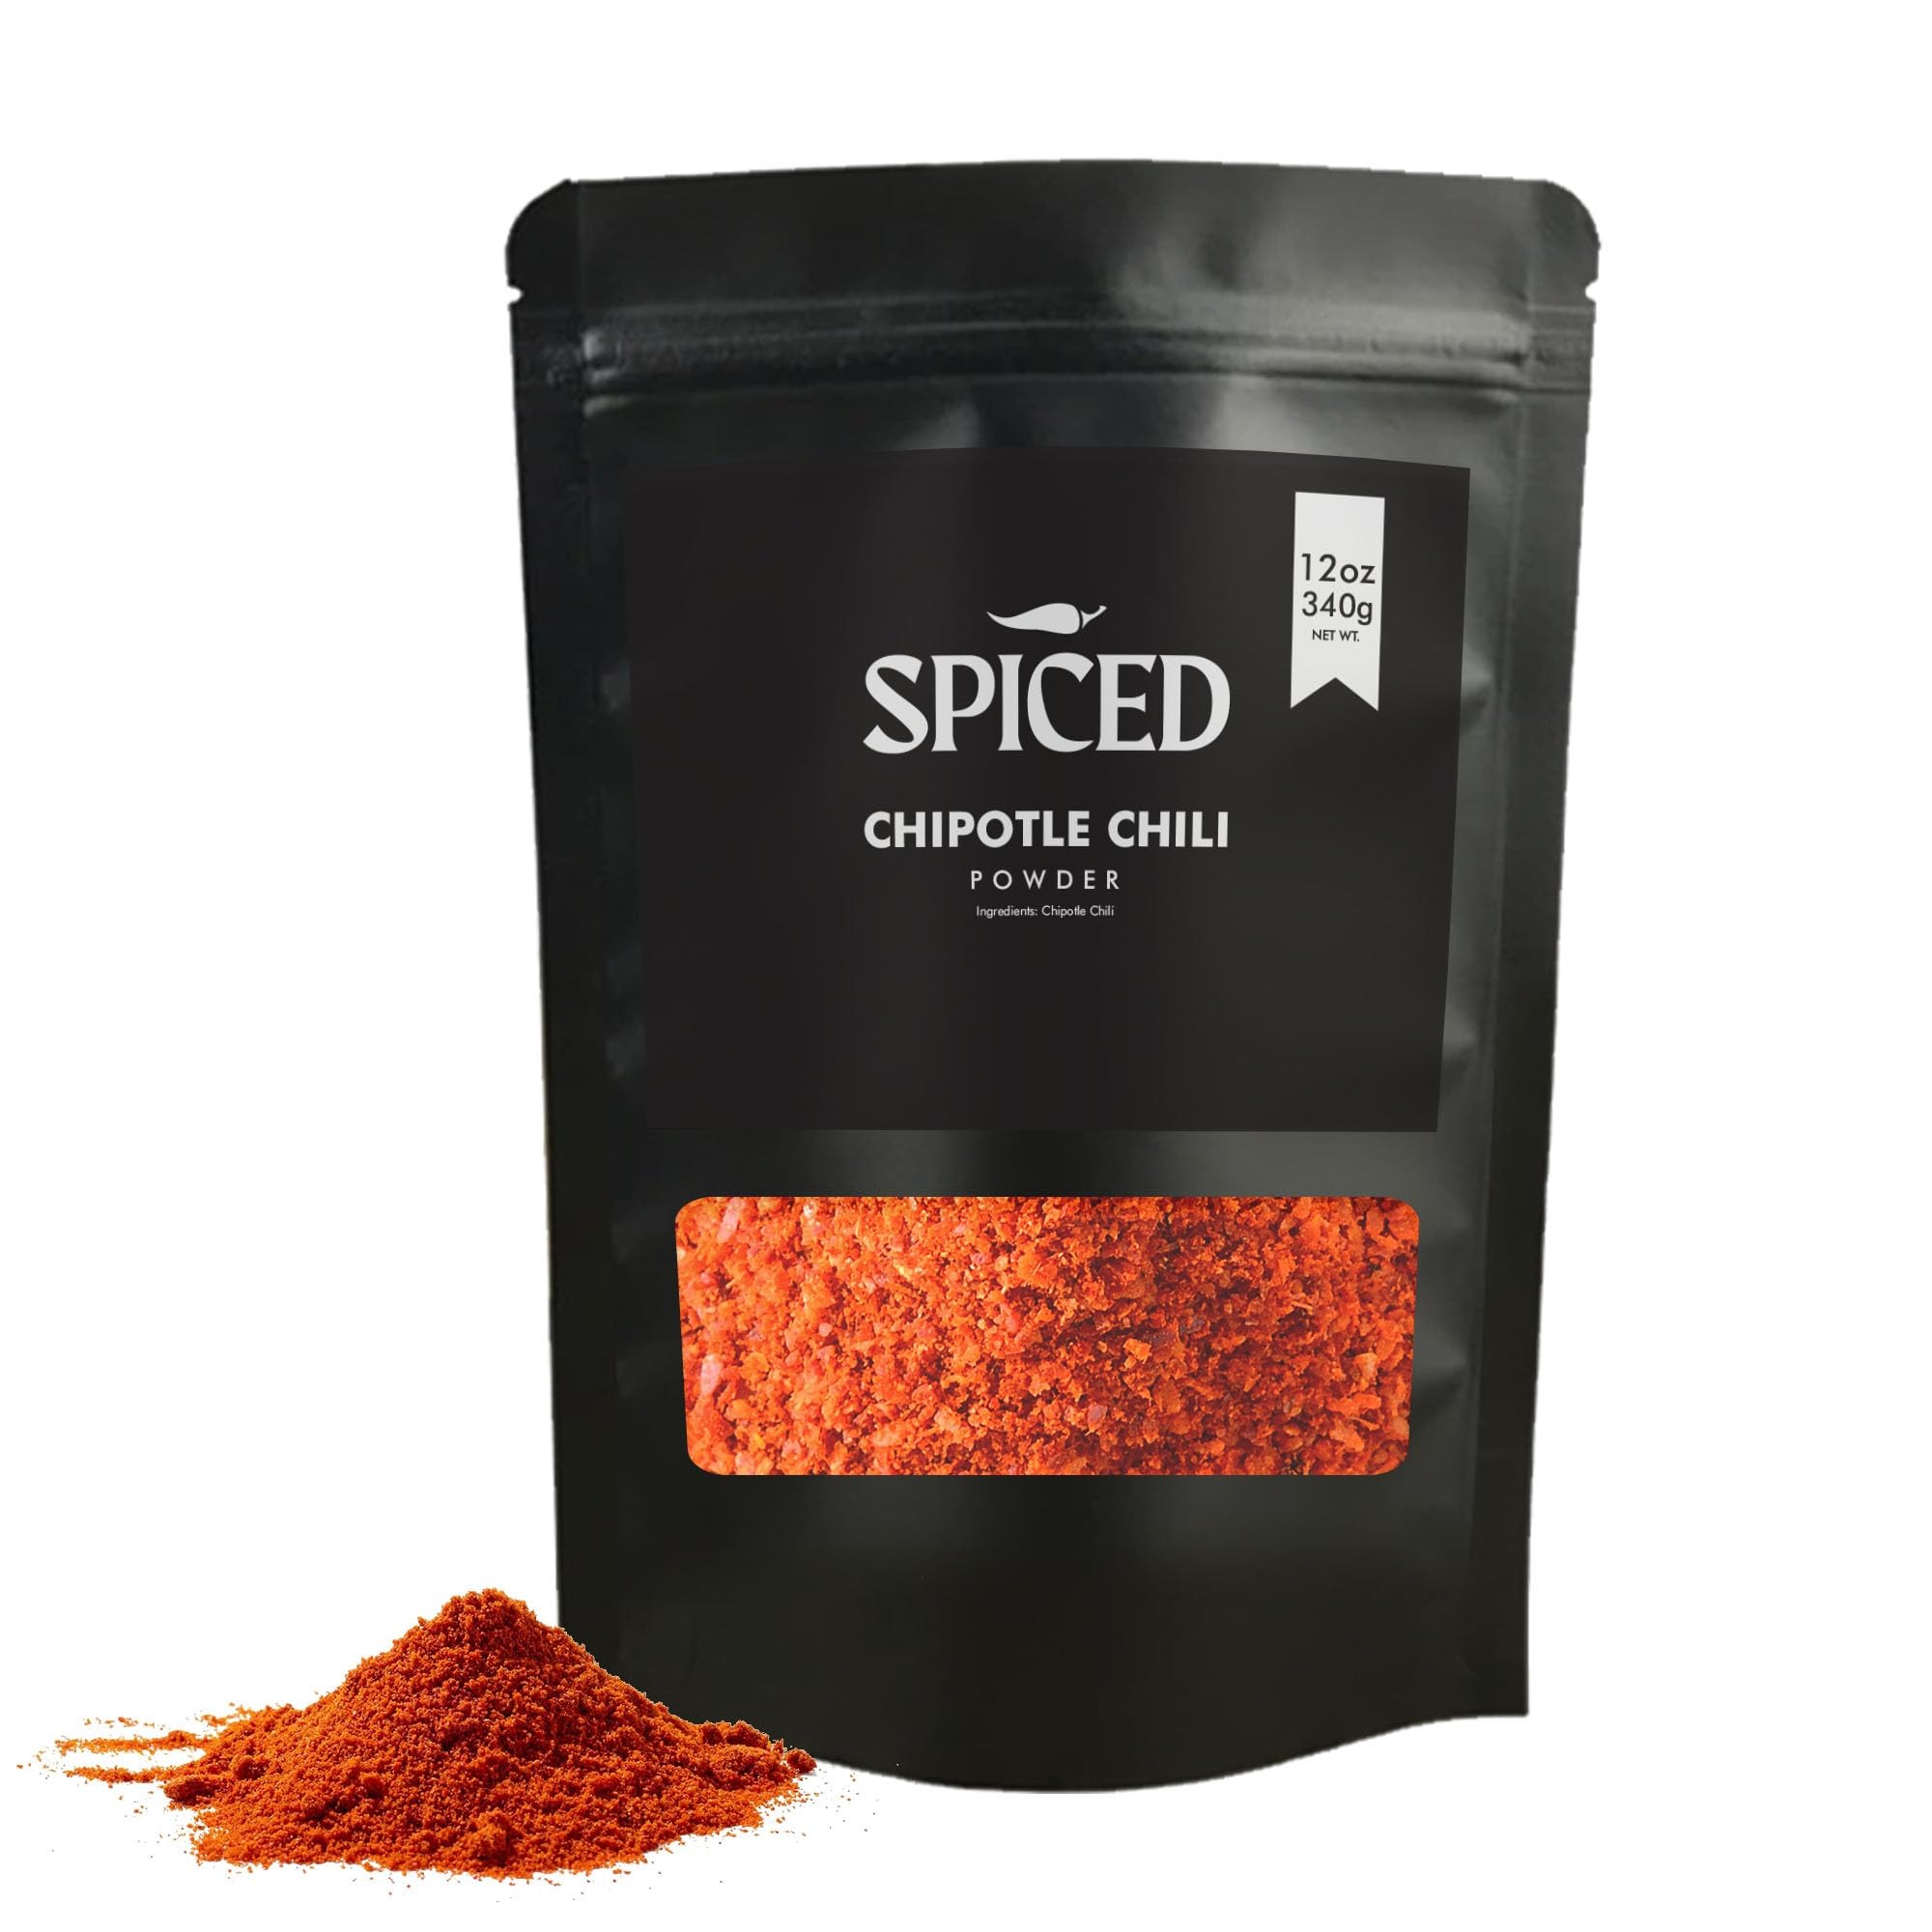
Item Name: SPICED Chipotle Chili Powder, 12 Oz of Chipotle Chili Powder in Closable Bag, Great for Marinade, Seasoning, Roasting, and Tex Mex Dishes
Bullet Point 1: Whats the Difference Between Regular Chili Powder and Chipotle Chili Powder? Plain Chili Powder Usually Includes Other Additional Spices Blended In. SPICED Chipotle Powder is 100% Ground Smoked and Ripe Jalepeno Chili Peppers.
Bullet Point 2: What Can I Season with This? This Spice is Great for Grilling Rubs, DIY Sauces and Anything Else That Calls for a Touch of Heat. Usually Used as an Ingredient in Tex-Mex and Mexican Dishes so Think Tacos, Machaca, Tamales
Bullet Point 3: How Hot is It? Moderate, Meaning Too Much and You Will Overpower Your Dish, Too Little and You Won't Get the Full Taste. Experiment In Small Servings to Find Your Sweet Spot.
Bullet Point 4: Your Cooking Shouldn't Suck, The Right Ingredients and Flavor Enhancers Can Help. Sprinkle Some Chipotle Powder and Get Creative, Marinate Some Beef, Spice Up Your Dressing, Experiment and Find What Works for You.
Bullet Point 5: Our Ground Chipotle Pepper is Made with 100% Natural Ingredients, Non-GMO, No Preservatives or MSG and Certified Kosher. It Tastes Good Too
Product Description: Congratulations on graduating to something new. It's now time to try making something that actually tastes good, has some flavor and a better personality than you. You don't deserve bland food, your family doesn't deserve bland food either. Cooking something good is a skill. So practice, practice practice. Burn the pan, overcook the rice, it's all part of the process. Salt and pepper aside, let's talk about heat. You taste it in more places than you think even when what you are eating isn't spicy. There are a lot of interesting ingredients to add some heat but for Tex-Mex, Mexican or other South of the Border inspired dishes, try the our 100% ground chipotle chili powder. Made from 100% smoked and ripe ground jalapenos. This is moderately spicy. Try it, sprinkle it, mix it and make whatever you want with it. It can act as a powerful flavor base, a subtle smokey undertone or to balance out a different ingredient your recipe calls for. Impress your family, your friends, yourself and maybe even a date? Everyone loves a person who can cook, well. <b>SPICED </b> by Rhythm Aromatics. we are a small group of people who realized that if we wanted to eat well, we would need to figure it out ourselves. We had too many raman noodle nights, spaghetti sundays and it was time to start growing up in the kitchen. So, we did some work, found some all year round and special spices, tried, tasted, cooked with, tested, experimented, failed some, won some, shared some. The SPICED collection are our winners. Our food is no longer terrible and your food can be too. Goodluck and may the spice be with you.
Value: 12.0
Unit: Ounce

Price: 15